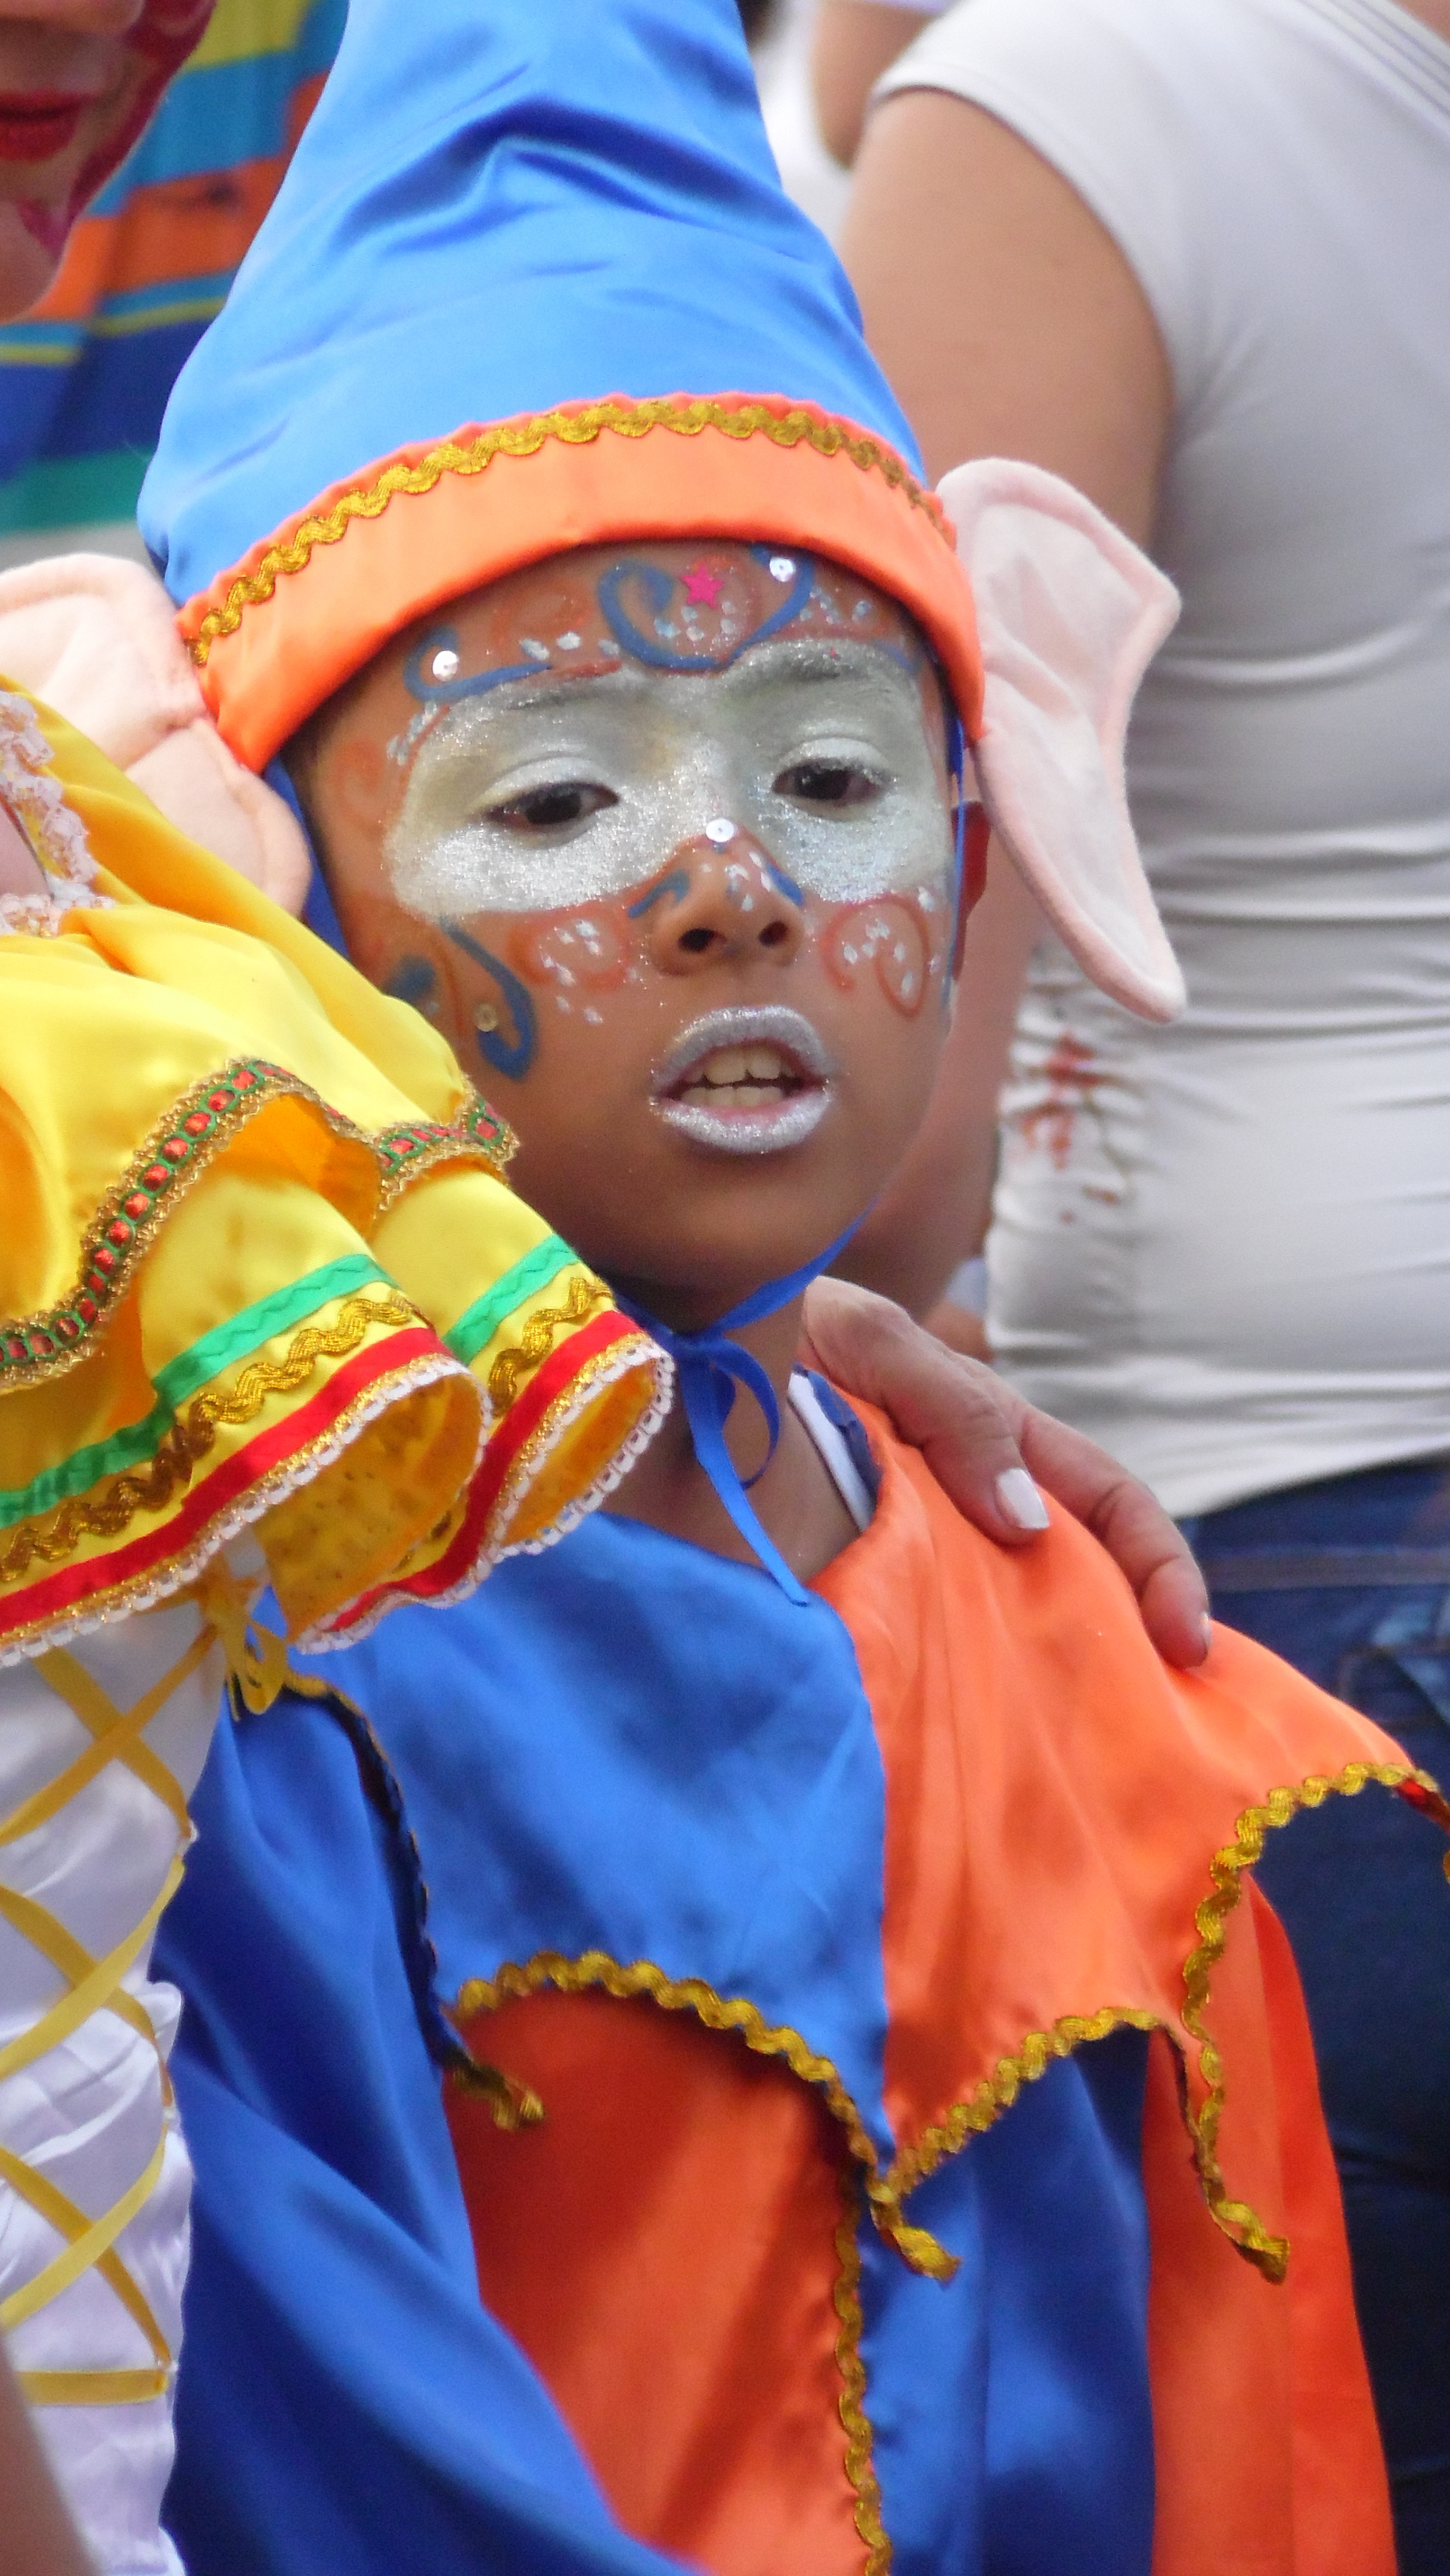
people, carnival, color, child, festival, temple, tradition, costume, colombia